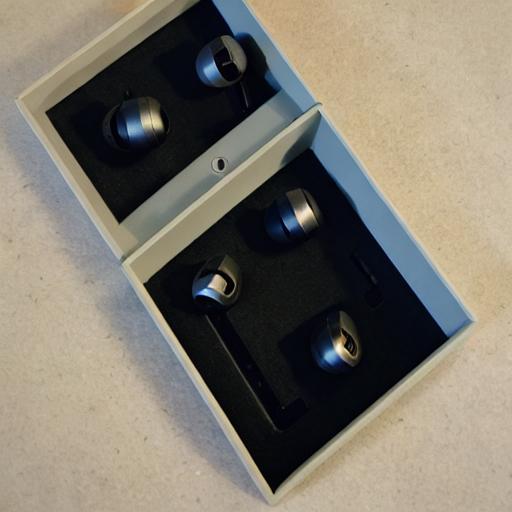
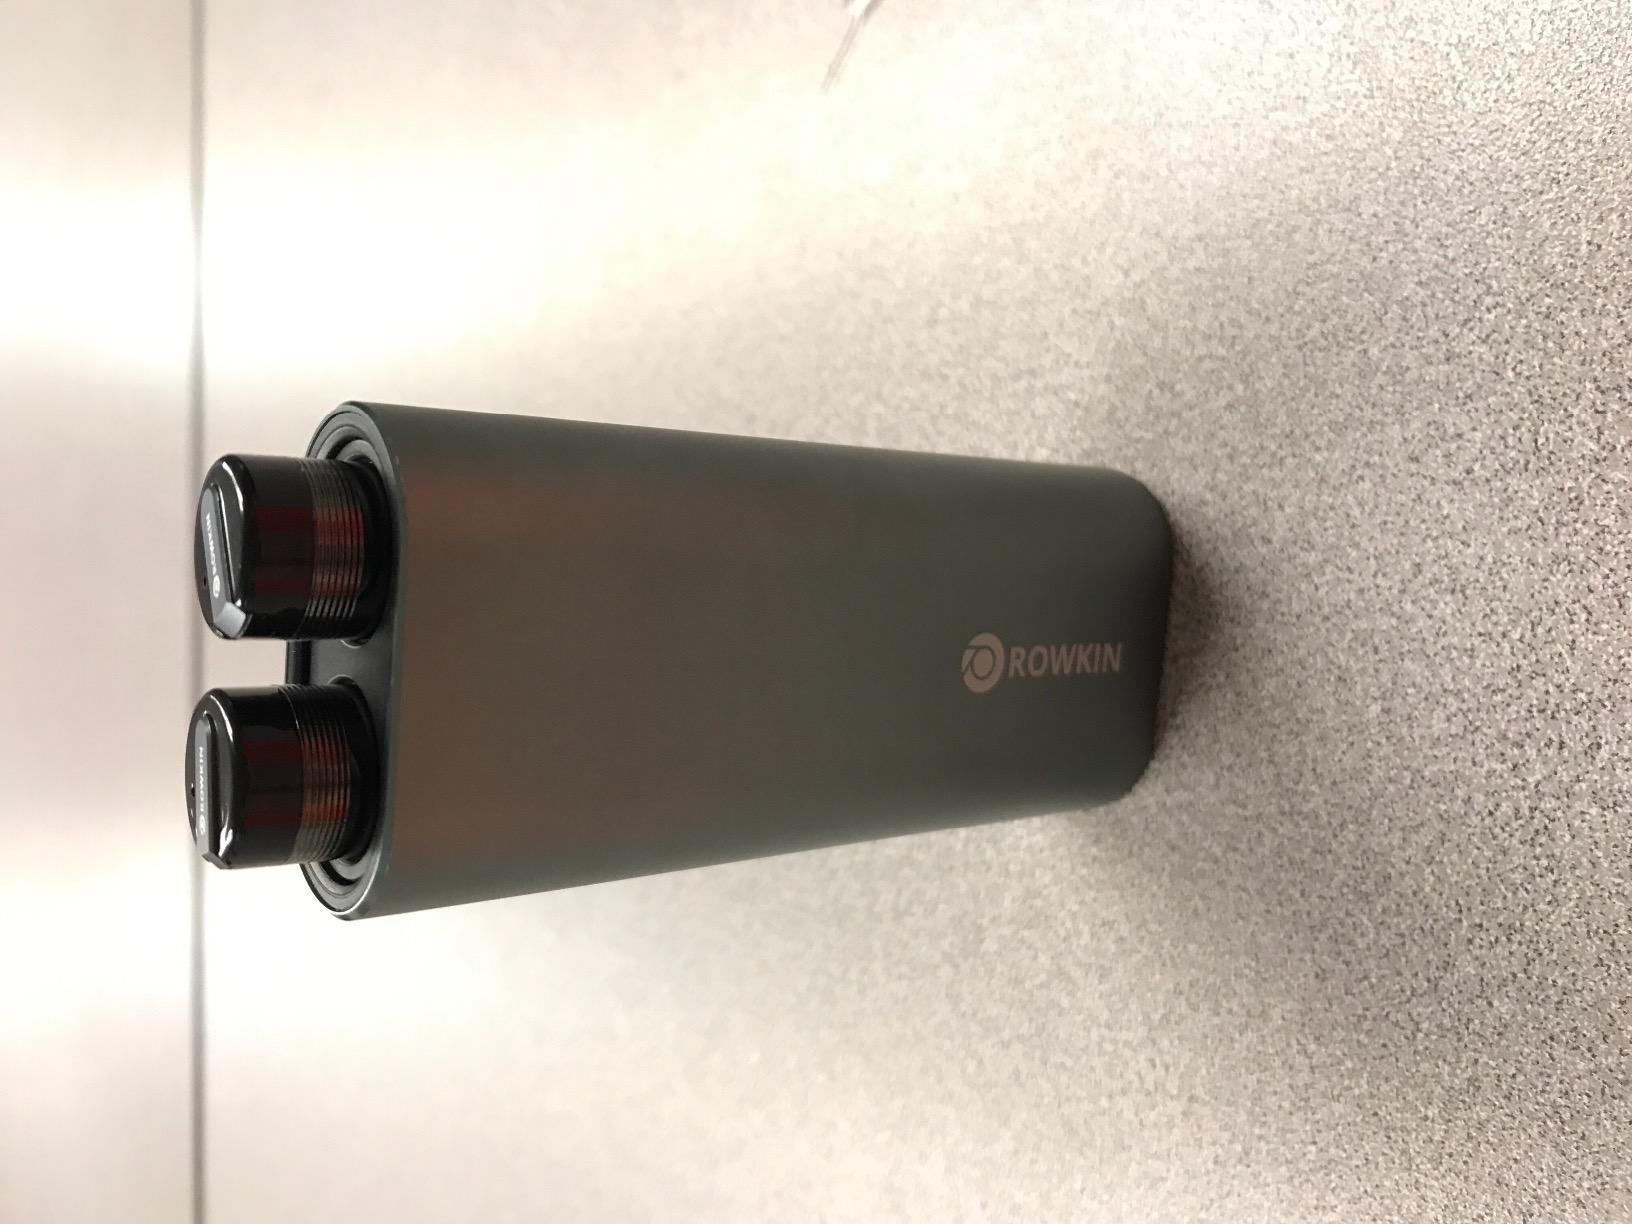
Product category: headphones
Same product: no